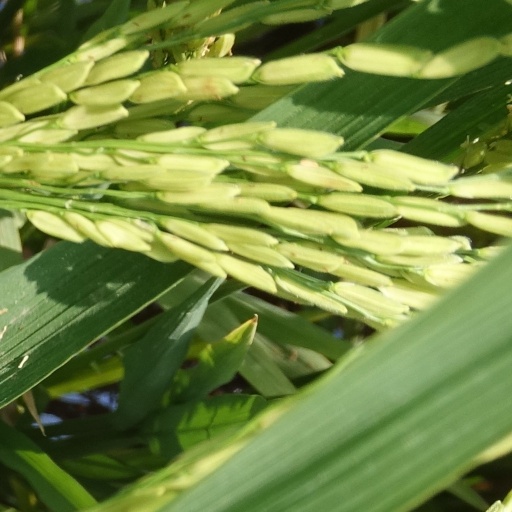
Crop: rice